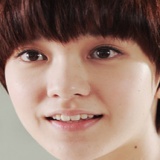
diễn viên Quách Thái Khiết